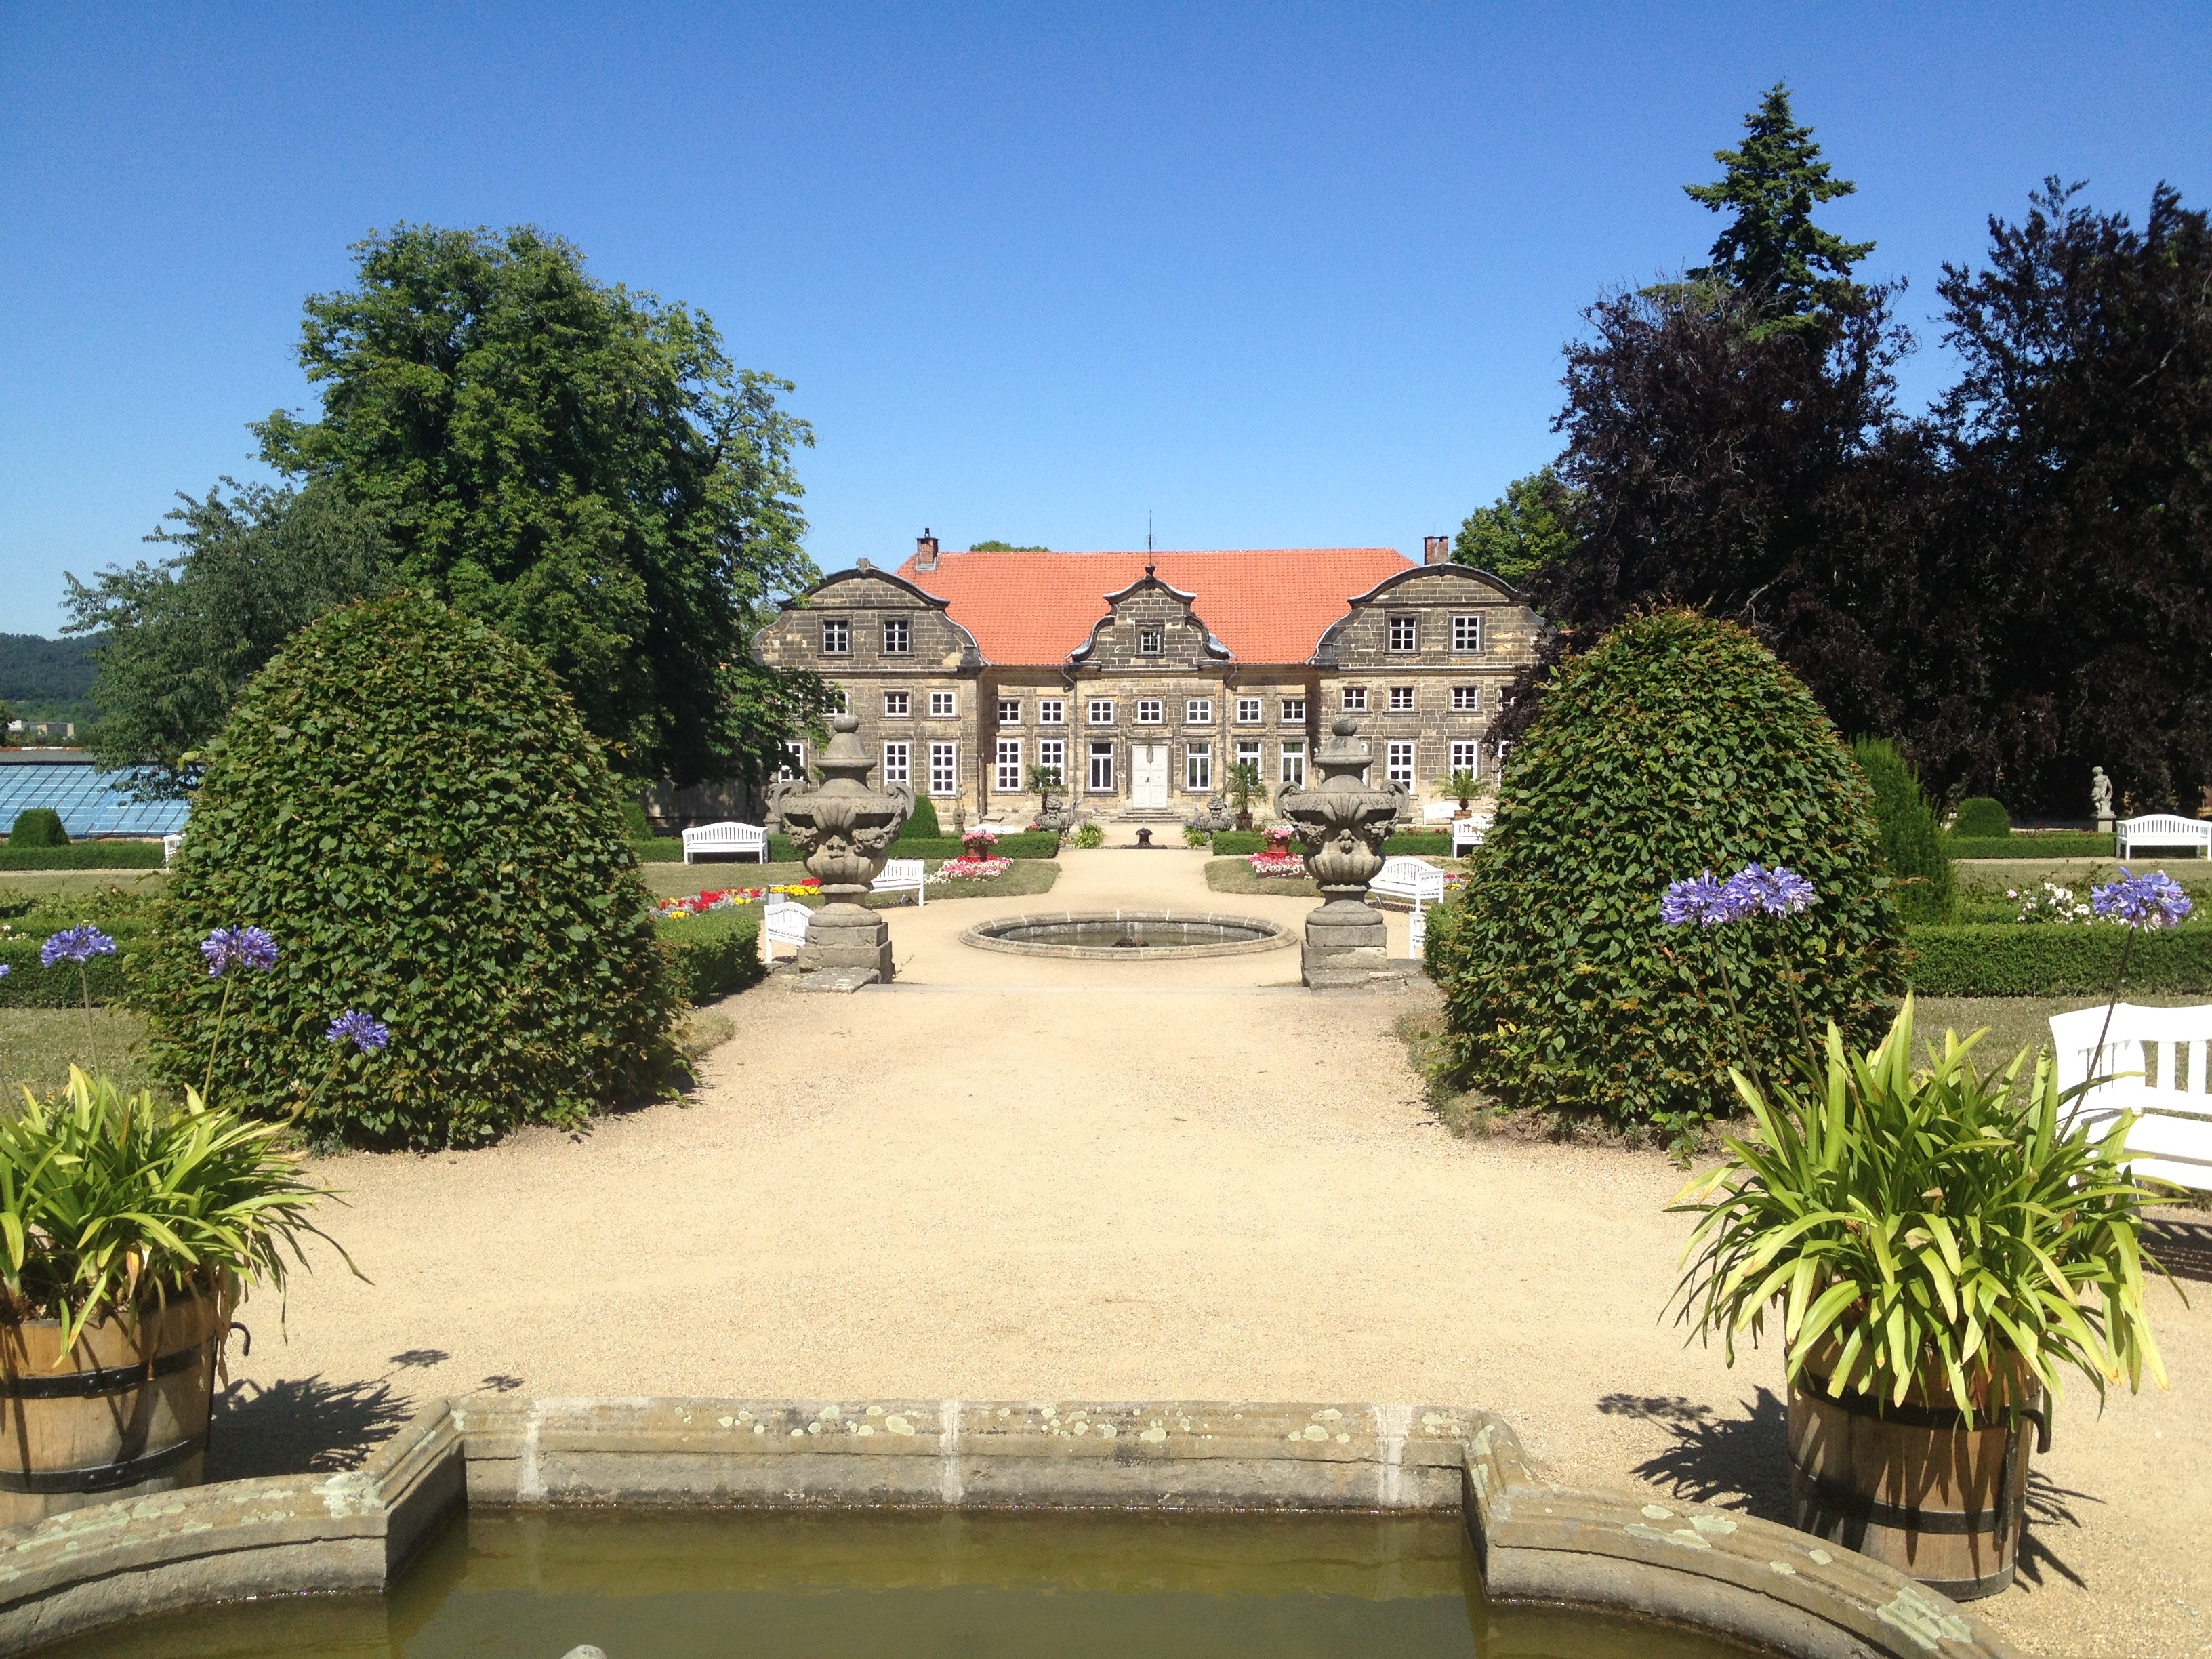
sky, villa, palace, home, vacation, castle, property, blue, garden, courtyard, luxury, resort, estate, hacienda